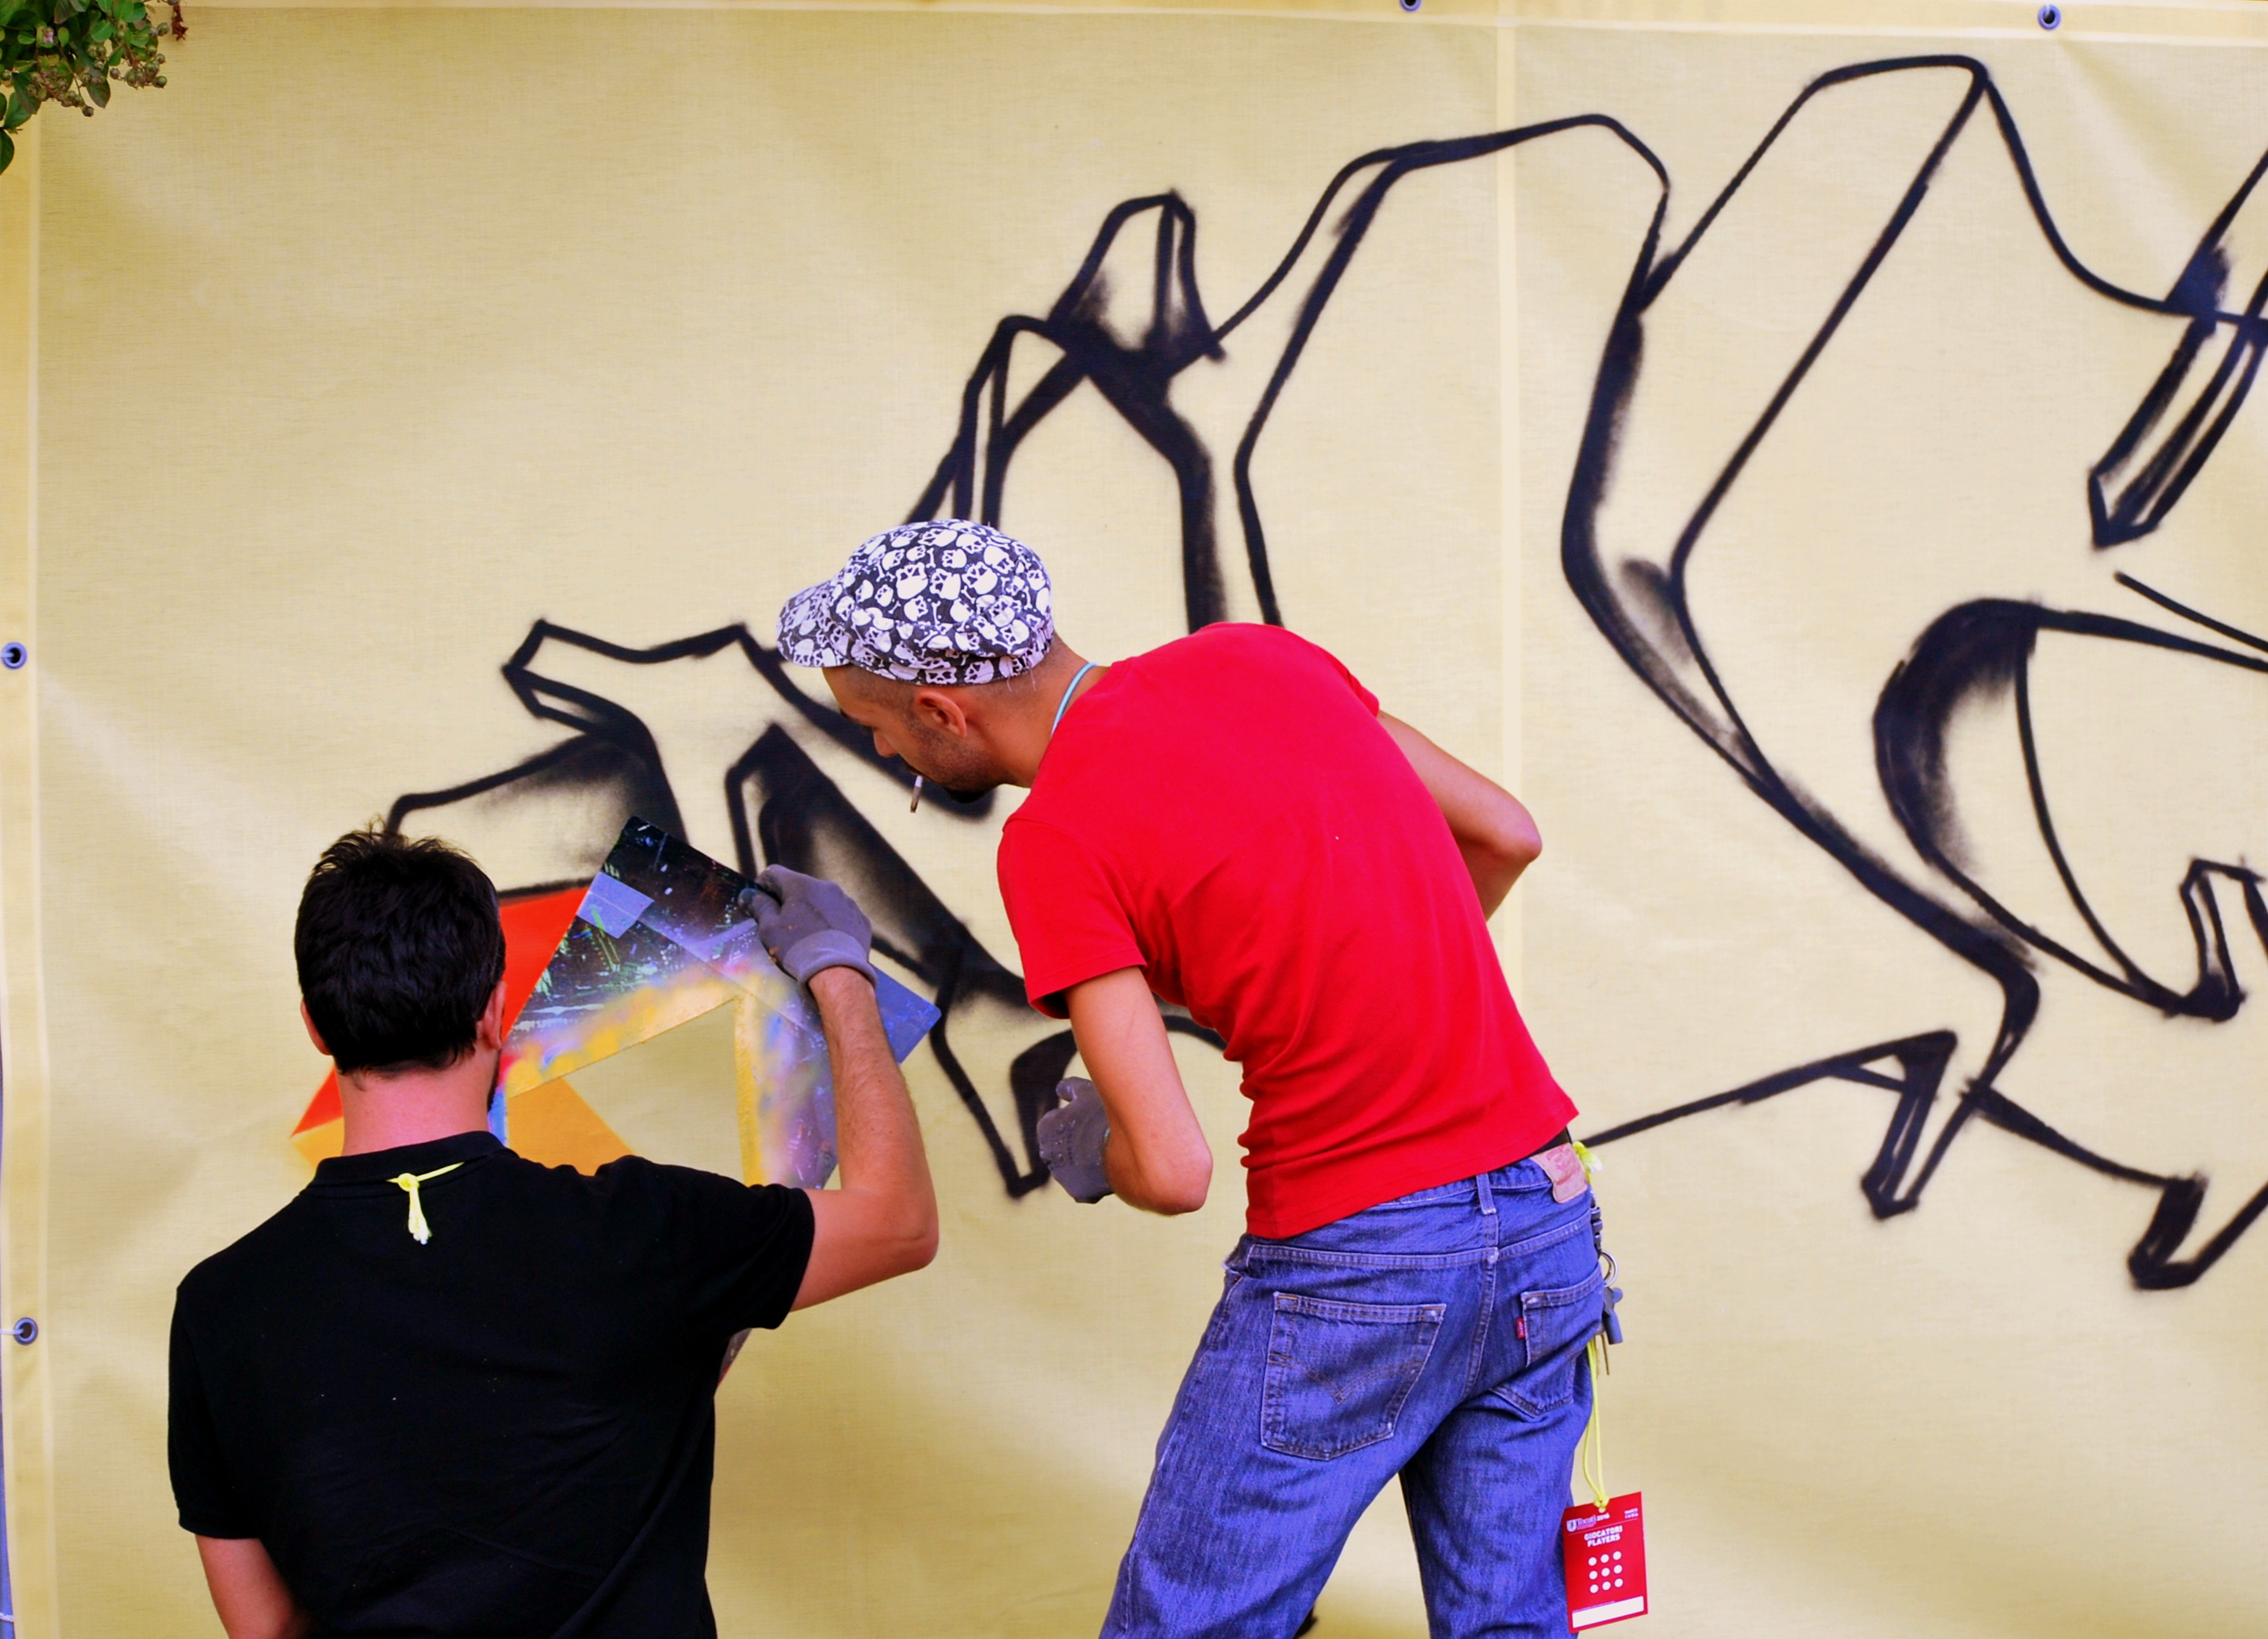
game, spray, italy, graffiti, art, fun, design, mural, verona, draw, tocat, writes, human behavior